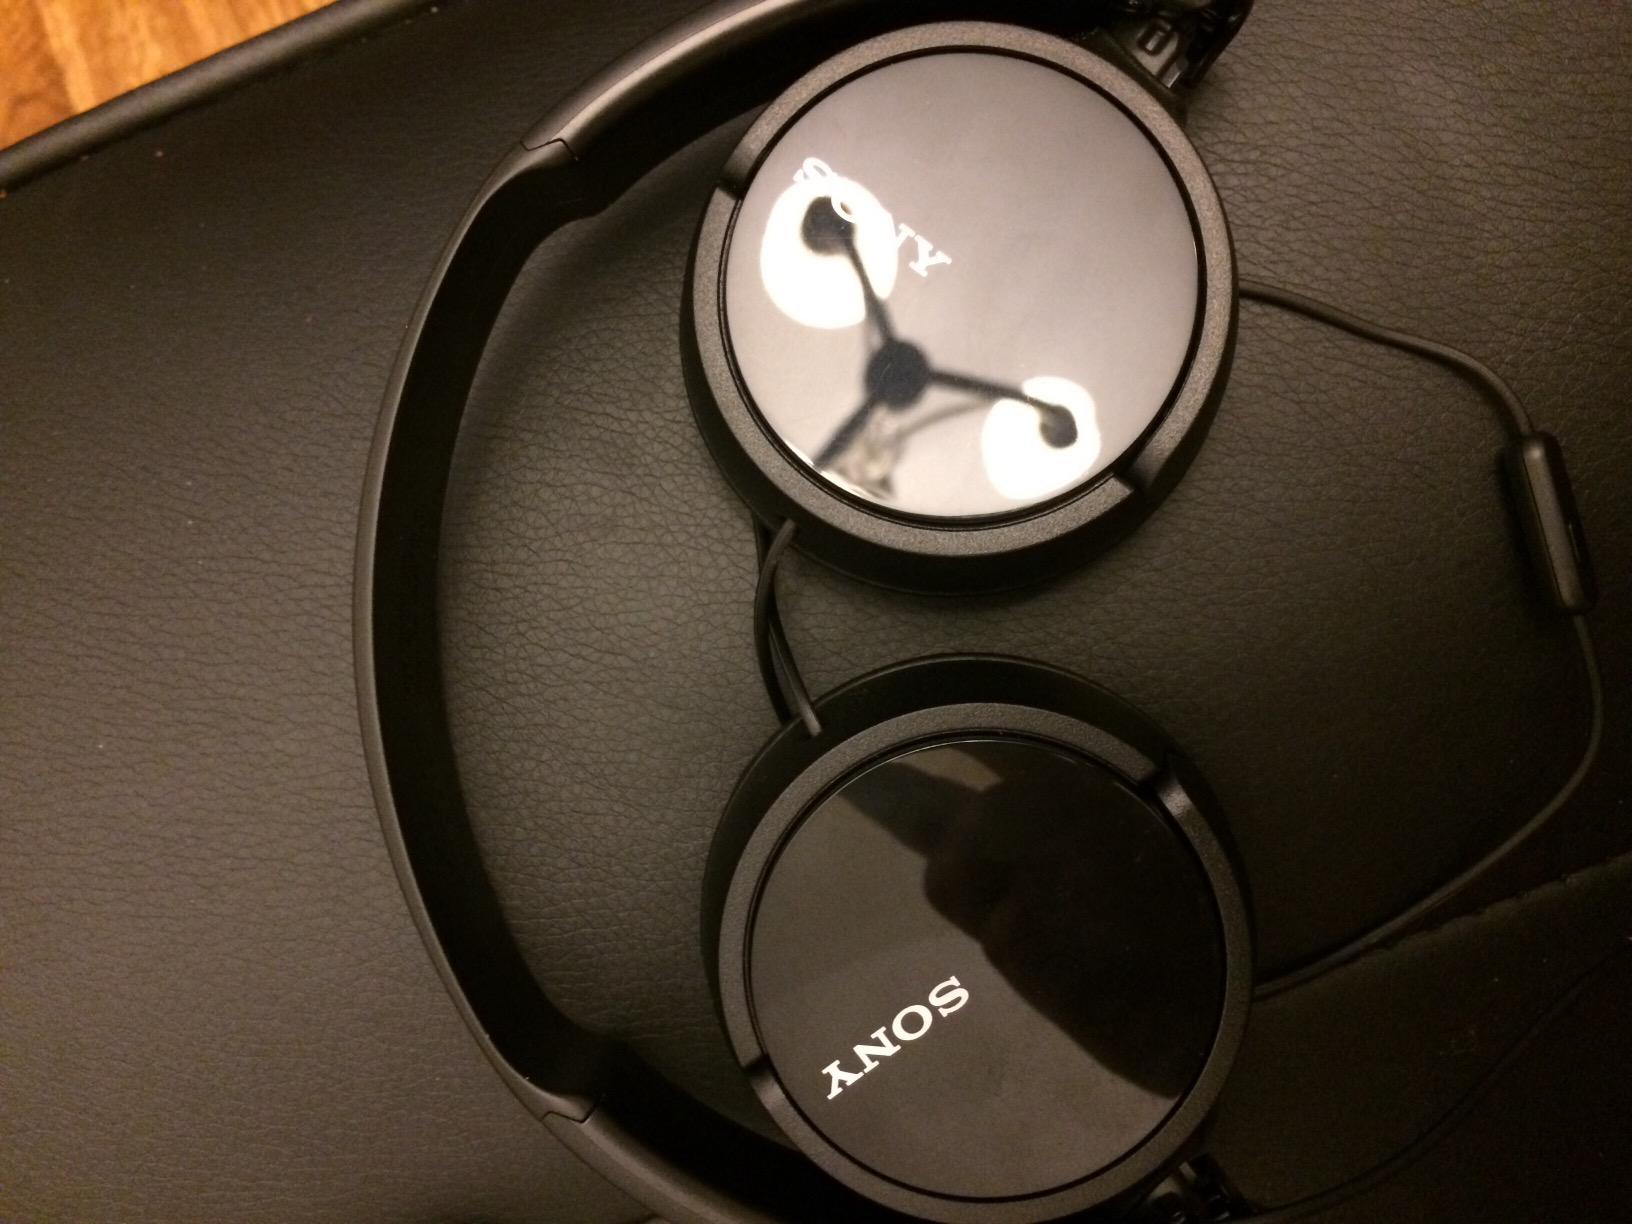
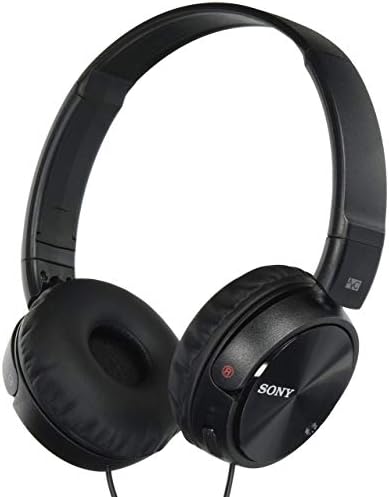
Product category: headphones
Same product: no